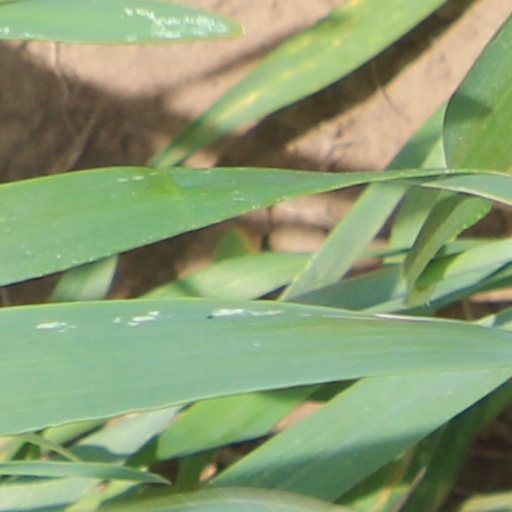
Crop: wheat